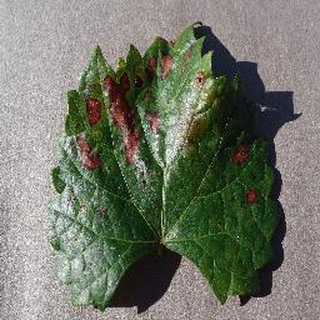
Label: grape_esca_black_measles